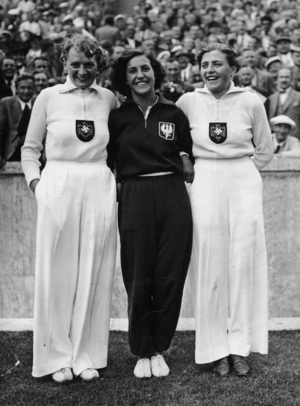
Luise Martha « Lies » Krüger est une athlète allemande spécialiste du lancer de javelot. Licenciée au Dresdner SC, elle mesurait 1,66 m pour 54 kg.